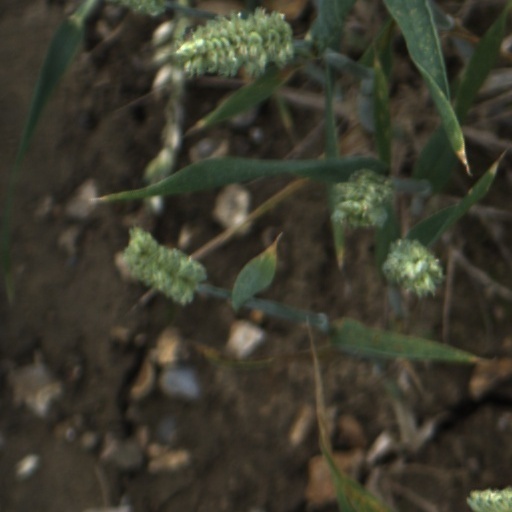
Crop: wheat